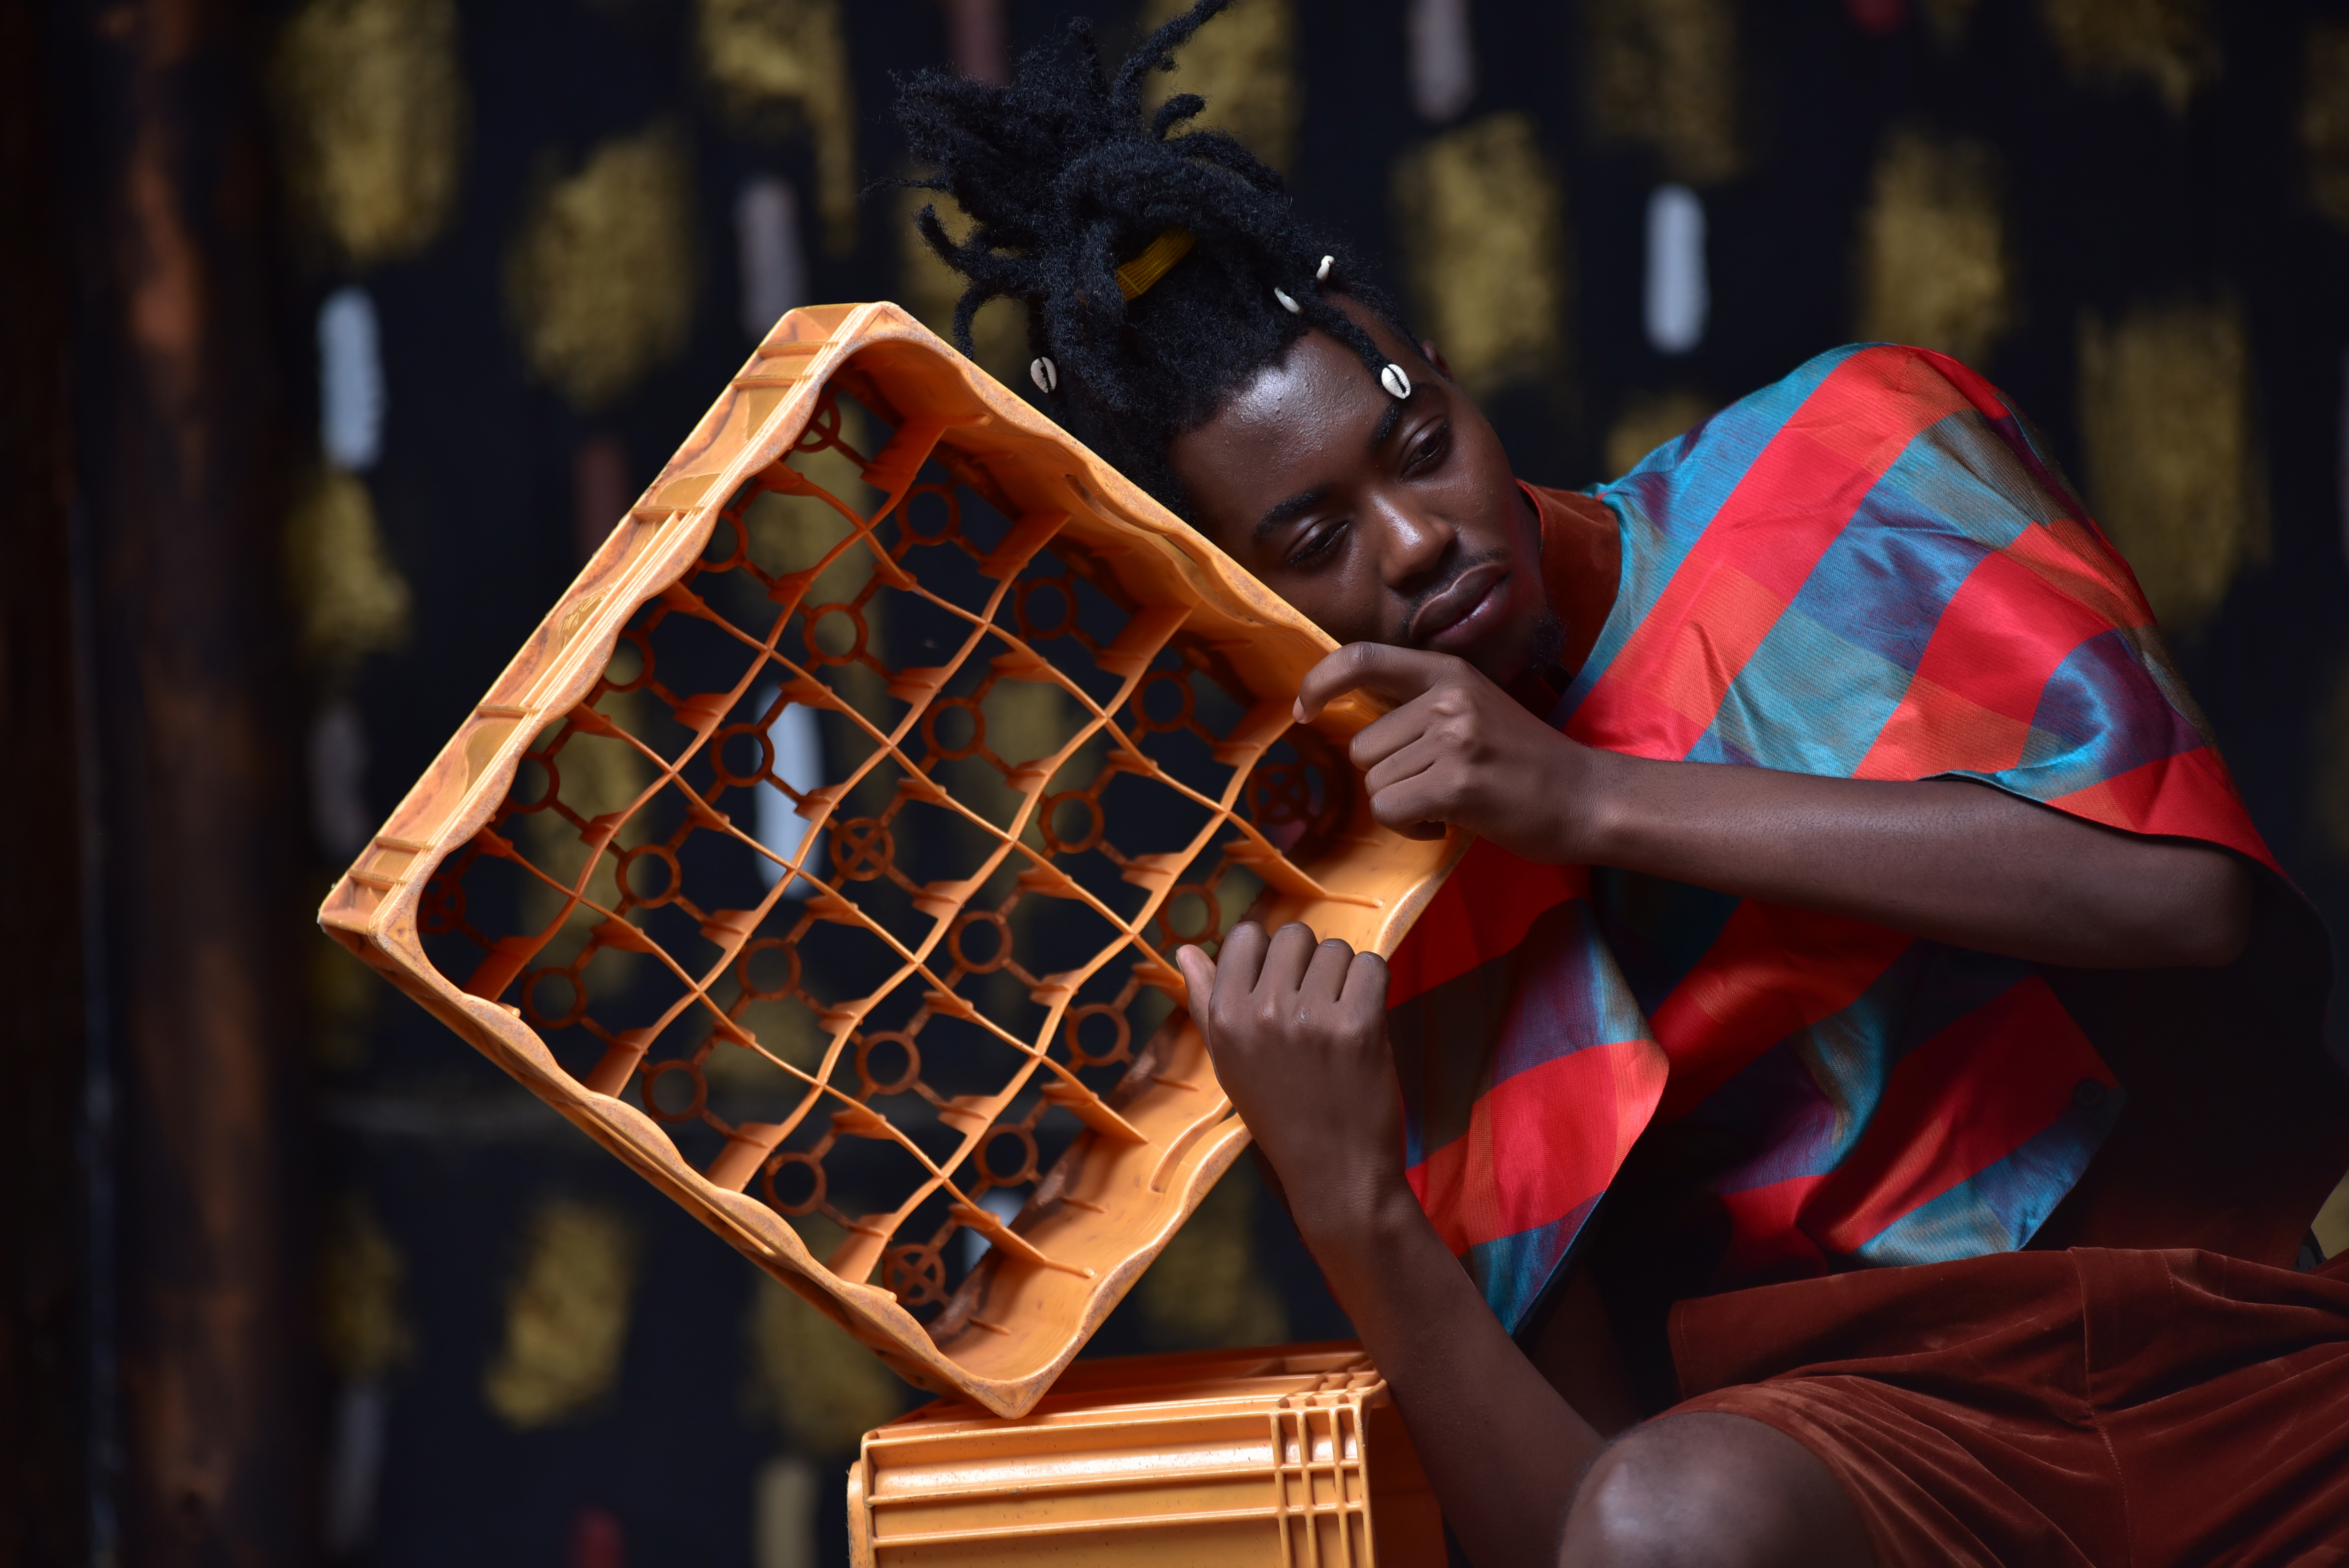
crate, beer, man, model, leaning, sitting, temple